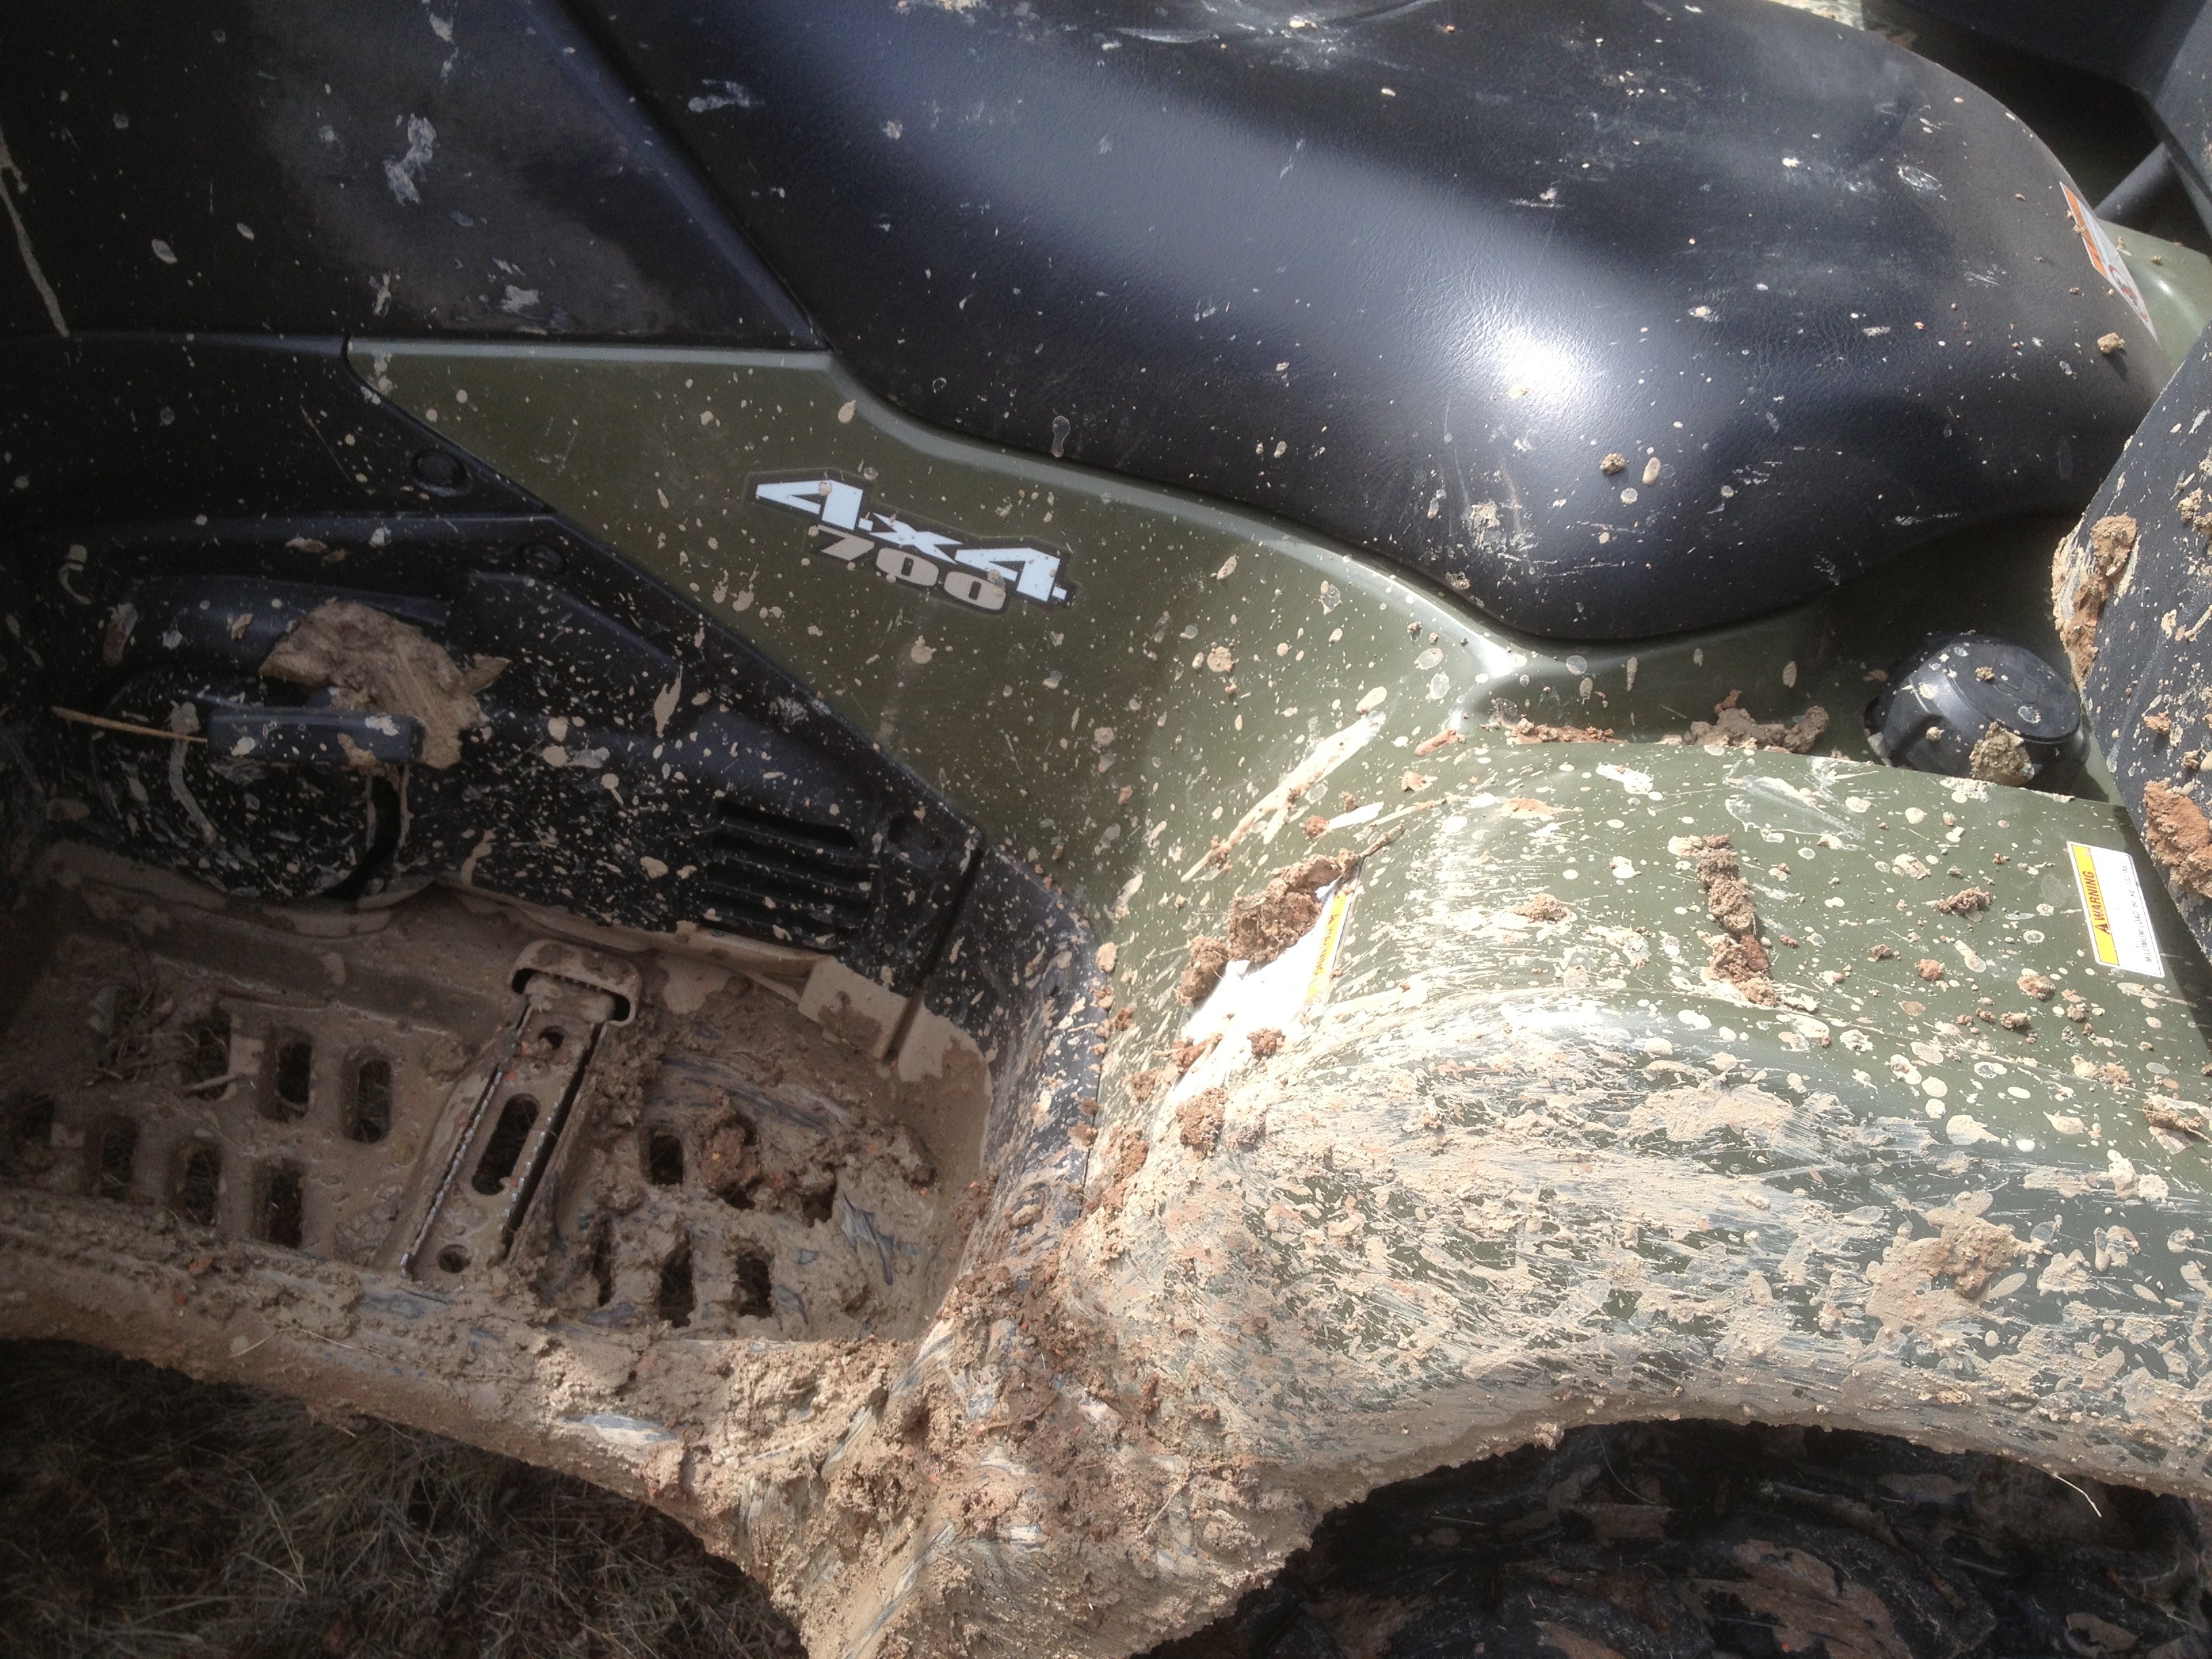
outdoor, track, trail, sport, wheel, adventure, recreation, transportation, vehicle, dirt, mud, drive, action, dirty, extreme, lifestyle, leisure, terrain, tire, activity, bumper, outdoors, fun, engine, racing, danger, four, all, quad, atv, off road, all terrain, automotive exterior, automotive tire, wheeler, trailing